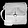
Label: Bag